Brent Guerra

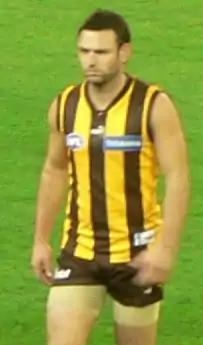
Guerra playing for Hawthorn during the 2007 AFL season

Brent Guerra (born 29 May 1982) is a former Australian rules football player who played with the Port Adelaide Football Club, St Kilda Football Club, and Hawthorn Football Club in the Australian Football League.